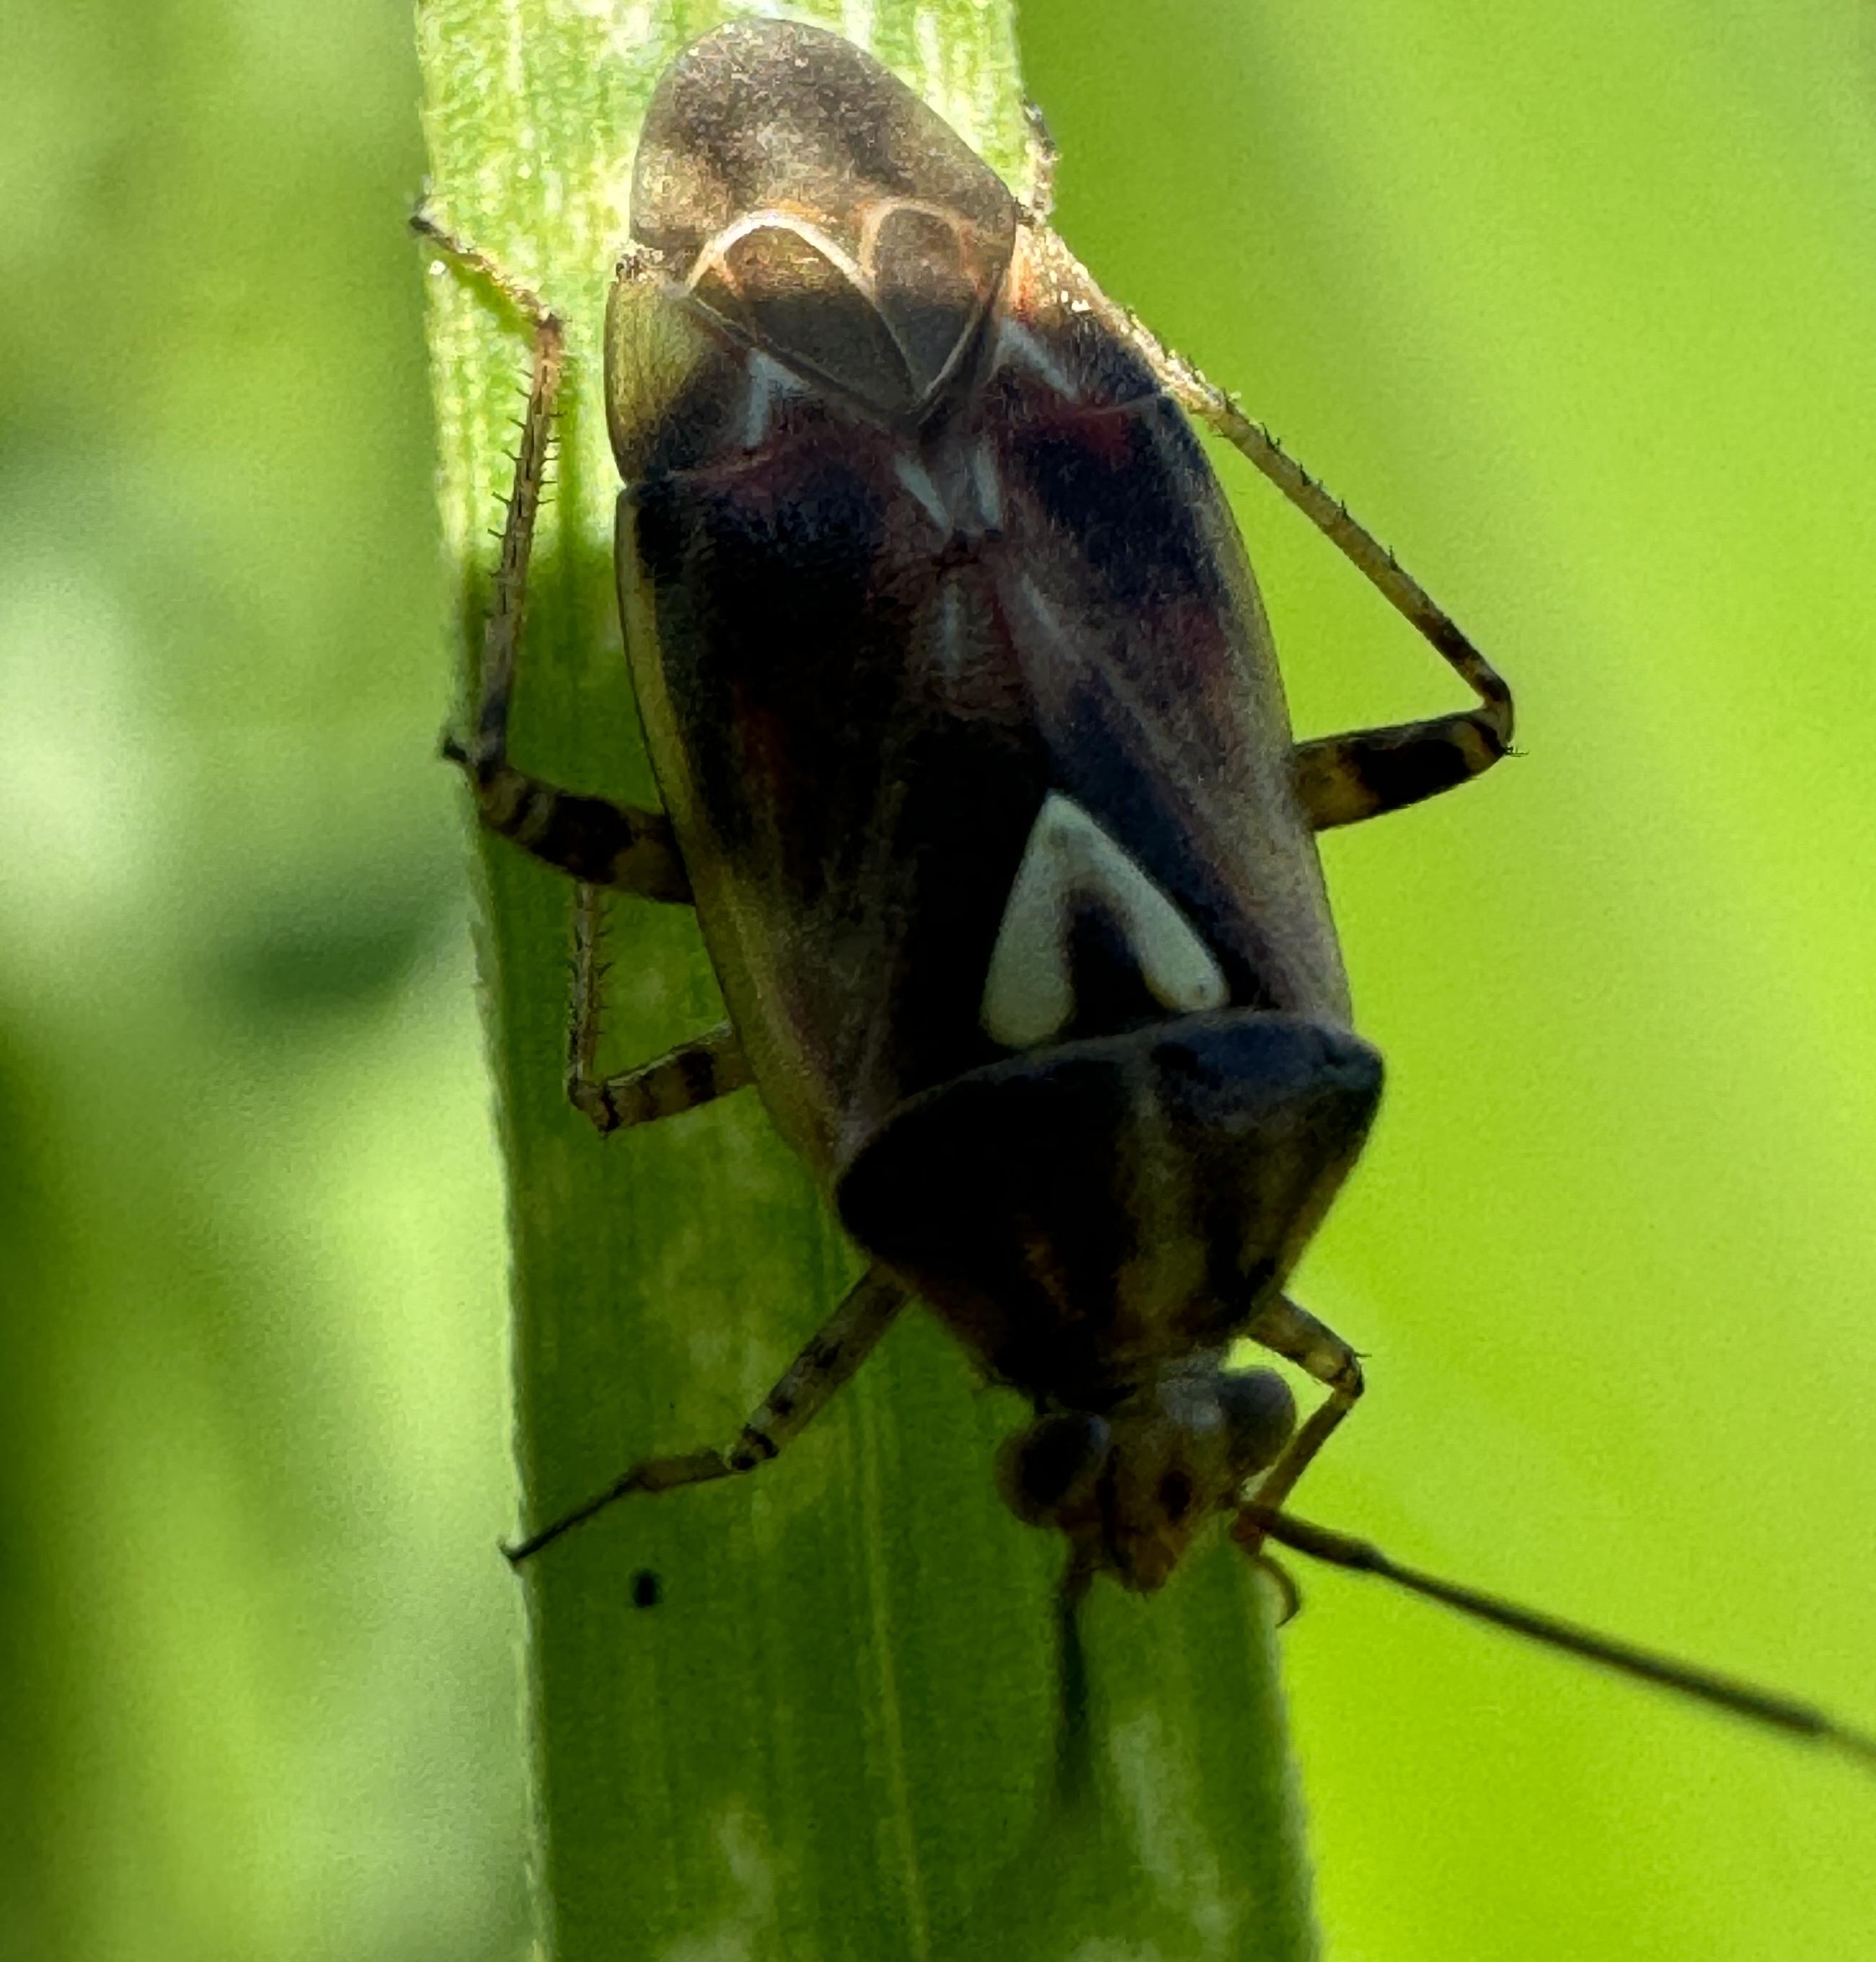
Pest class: lygus_bug